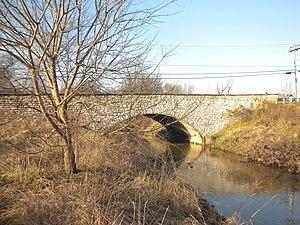
Westtown Township est un township, situé au centre-est du comté de Chester, aux États-Unis. En 2010, il comptait une population de 10 827 habitants.